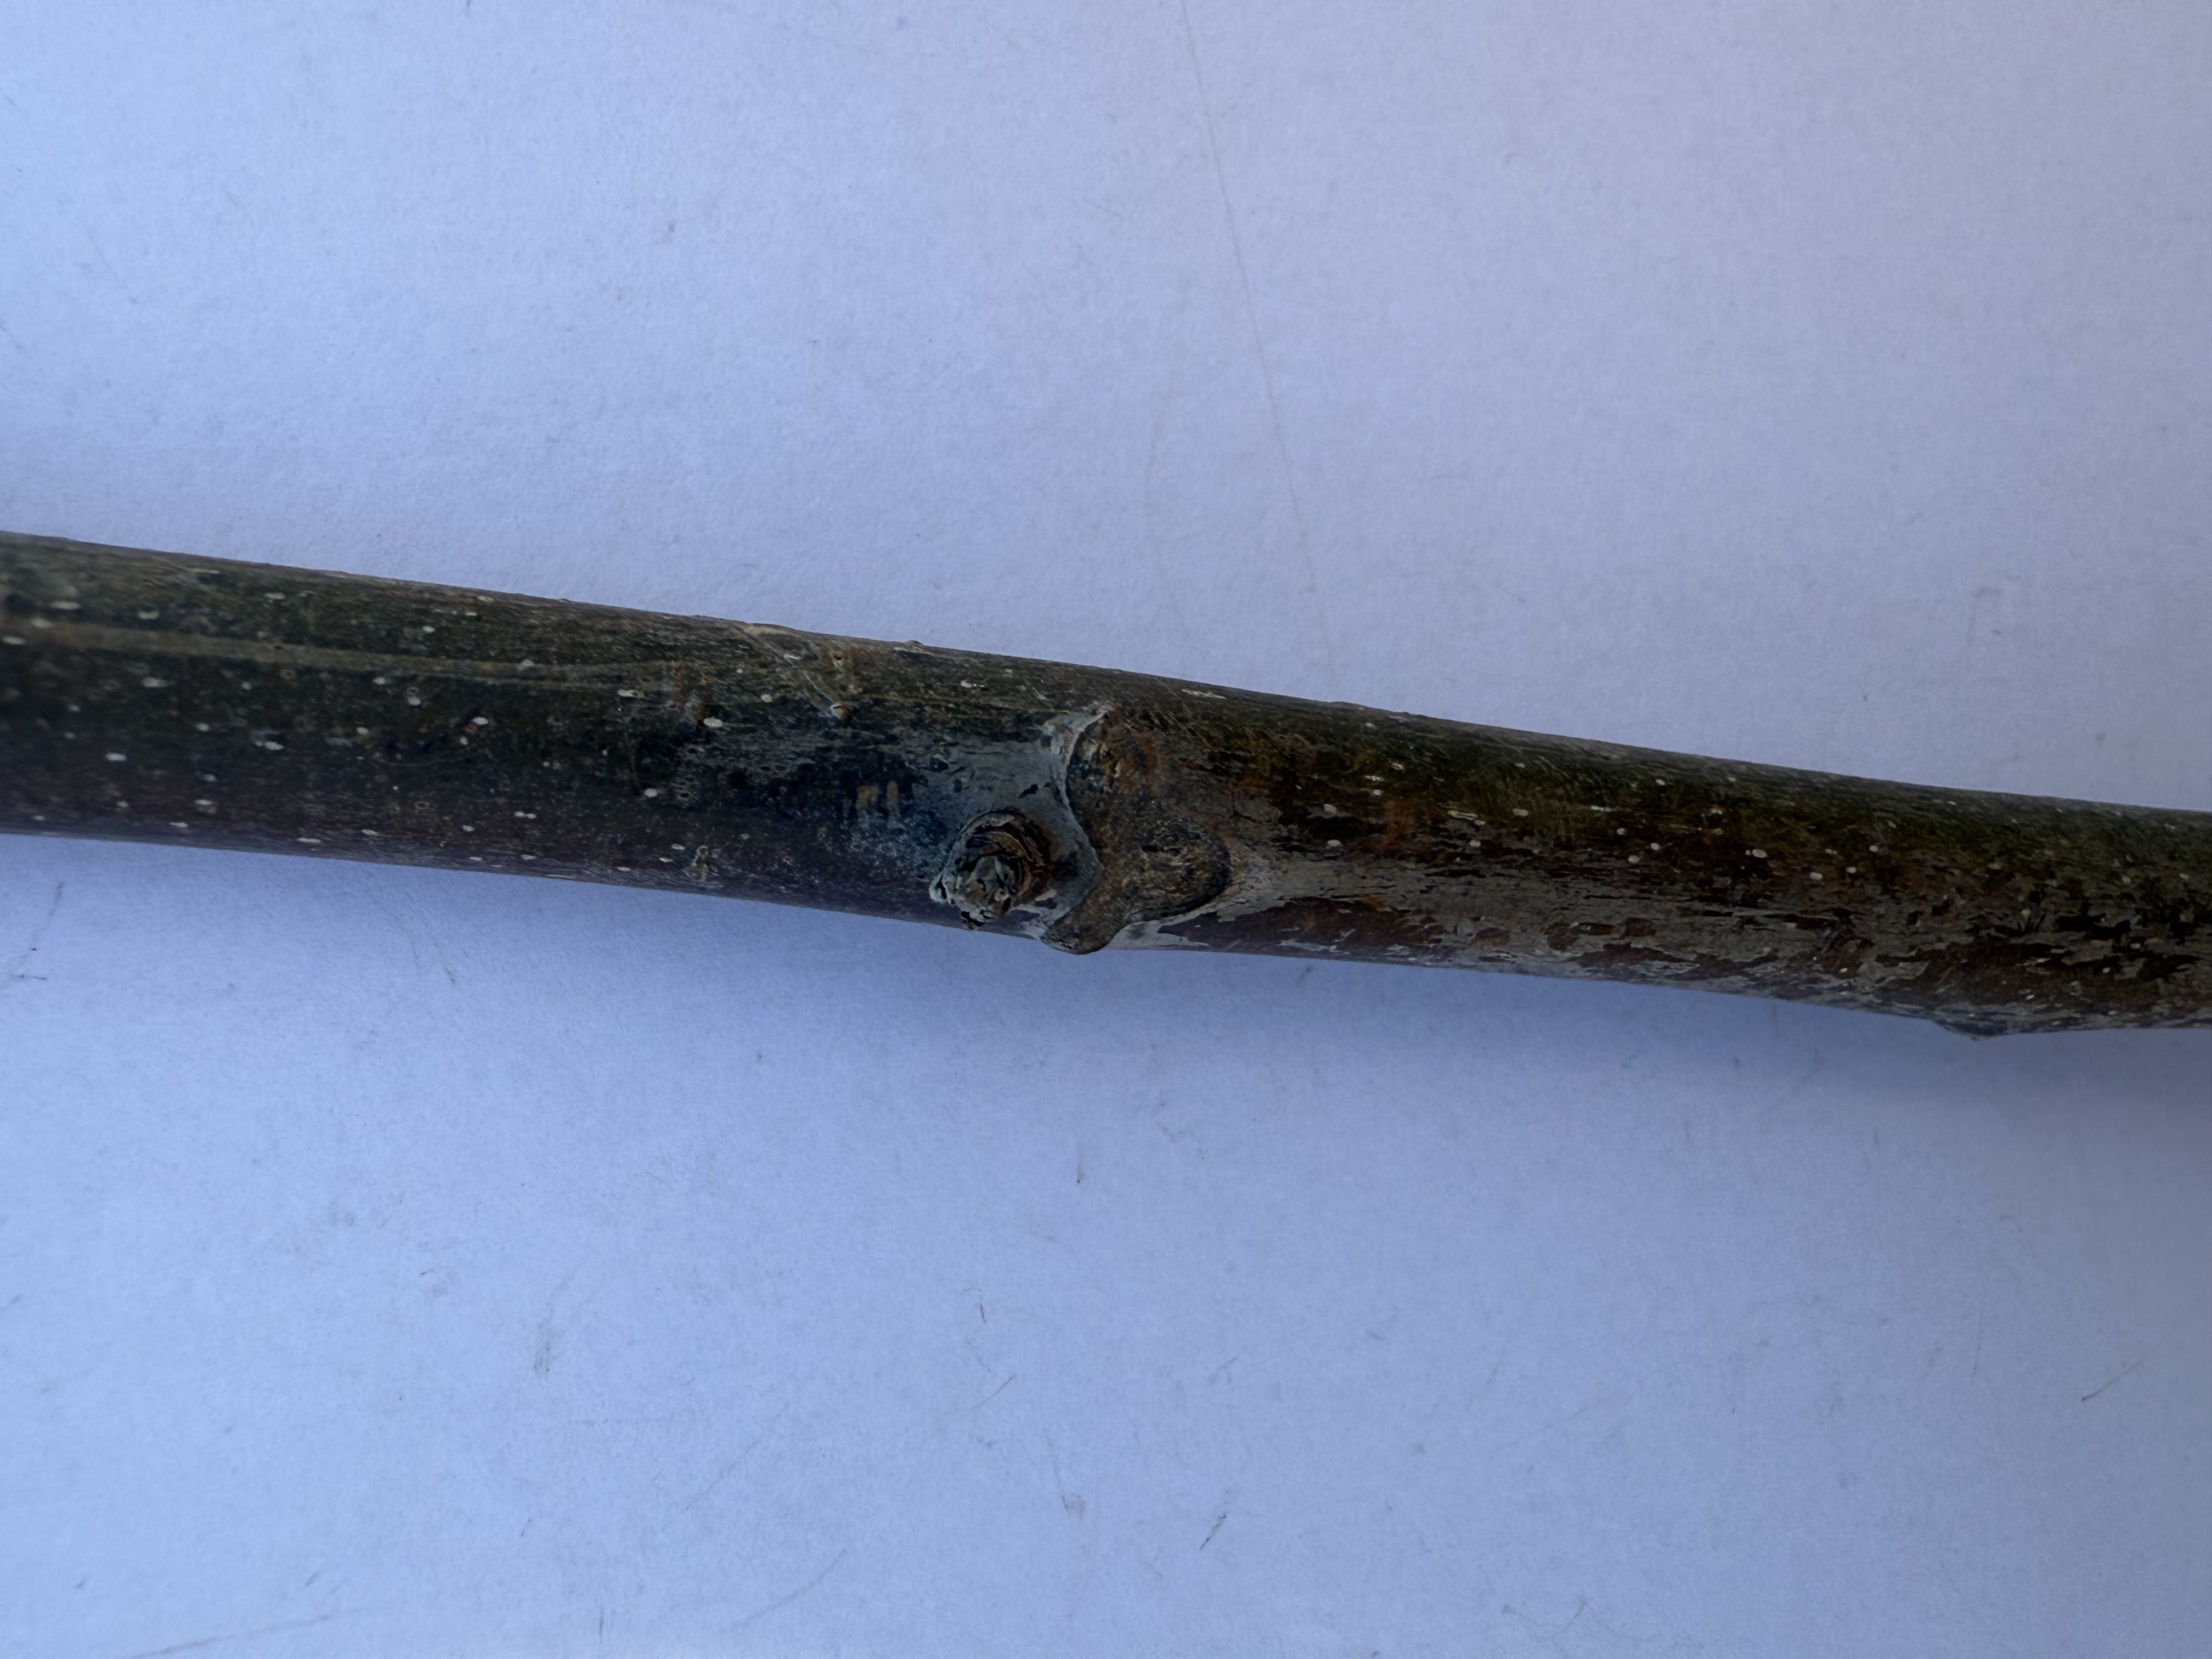
Variety: Bilecik Walnut